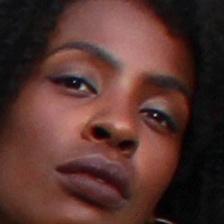
Label: faces